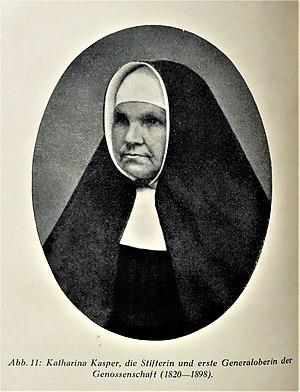
Cette liste de saints concerne les saints et les bienheureux, reconnus comme tels par l'Église catholique, ayant vécu au XIXᵉ siècle. À ce jour, l'Église a donné comme modèles évangéliques 318 saints du XIXᵉ siècle.
Cette page dresse la liste des personnes canonisées par le pape François.
Marie Catherine Kasper, née le 26 mai 1820 à Dernbach et morte dans cette même ville le 2 février 1898, était une religieuse catholique allemande, qui œuvra pour soulager les diverses formes de misères de l'époque et fonda dans ce sens la congrégation des Pauvres servantes de Jésus-Christ. Elle est vénérée comme sainte par l'Église catholique.